Kulaura Upazila

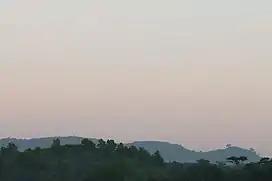
Kala pahar is located in the Longla ridge of the Hararganj-Singla range.

Kulaura is home to many tourist attractions and natural geography. It contains many hills, tea gardens and the largest haor in Asia; the Hakaluki Haor. Kadipur Shib Bari Temple is the largest Hindu temple in Sylhet situated at Kulaura. Hindu goddess Durga's sculpture of 1000 hands is inside the temple. There is also a ISKCON temple in Rangirkul, Kulaura known as "Rangirkul Bidyashram" & a CTS temple at Pushainagar. Other sites include the Prithimpassa Nawab Estate, Rabir Bazar Jame Masjid, and the mausoleums of Haji Pir in Sharifpur, Shah Hamid Faruqi in Kaukapon and Shah Helimuddin Qurayshi Chowdhury Bazar.